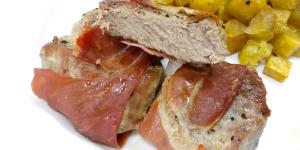
solomillo de cerdo envuelto en bacon al horno